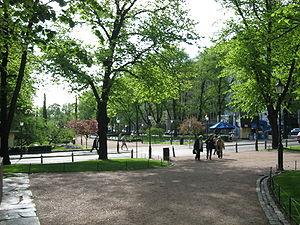
Kaartinkaupunki est un quartier d'Helsinki, la capitale de la Finlande.
Esplanadi, en suédois Esplanaden est le nom qui désigne collectivement deux rues et un parc du centre de la capitale finlandaise Helsinki. Elle est souvent surnommée Espa par les habitants de la capitale. Entre les rues Pohjoisesplanadi et Eteläesplanadi, bordées de boutiques de luxe, de cafés et de ministères, on trouve un parc fondé en 1812 lors de la conception par Johan Albrecht Ehrenström du plan géométrique actuel de la cité.
Cet article donne une une liste de parcs d'Helsinki en Finlande.